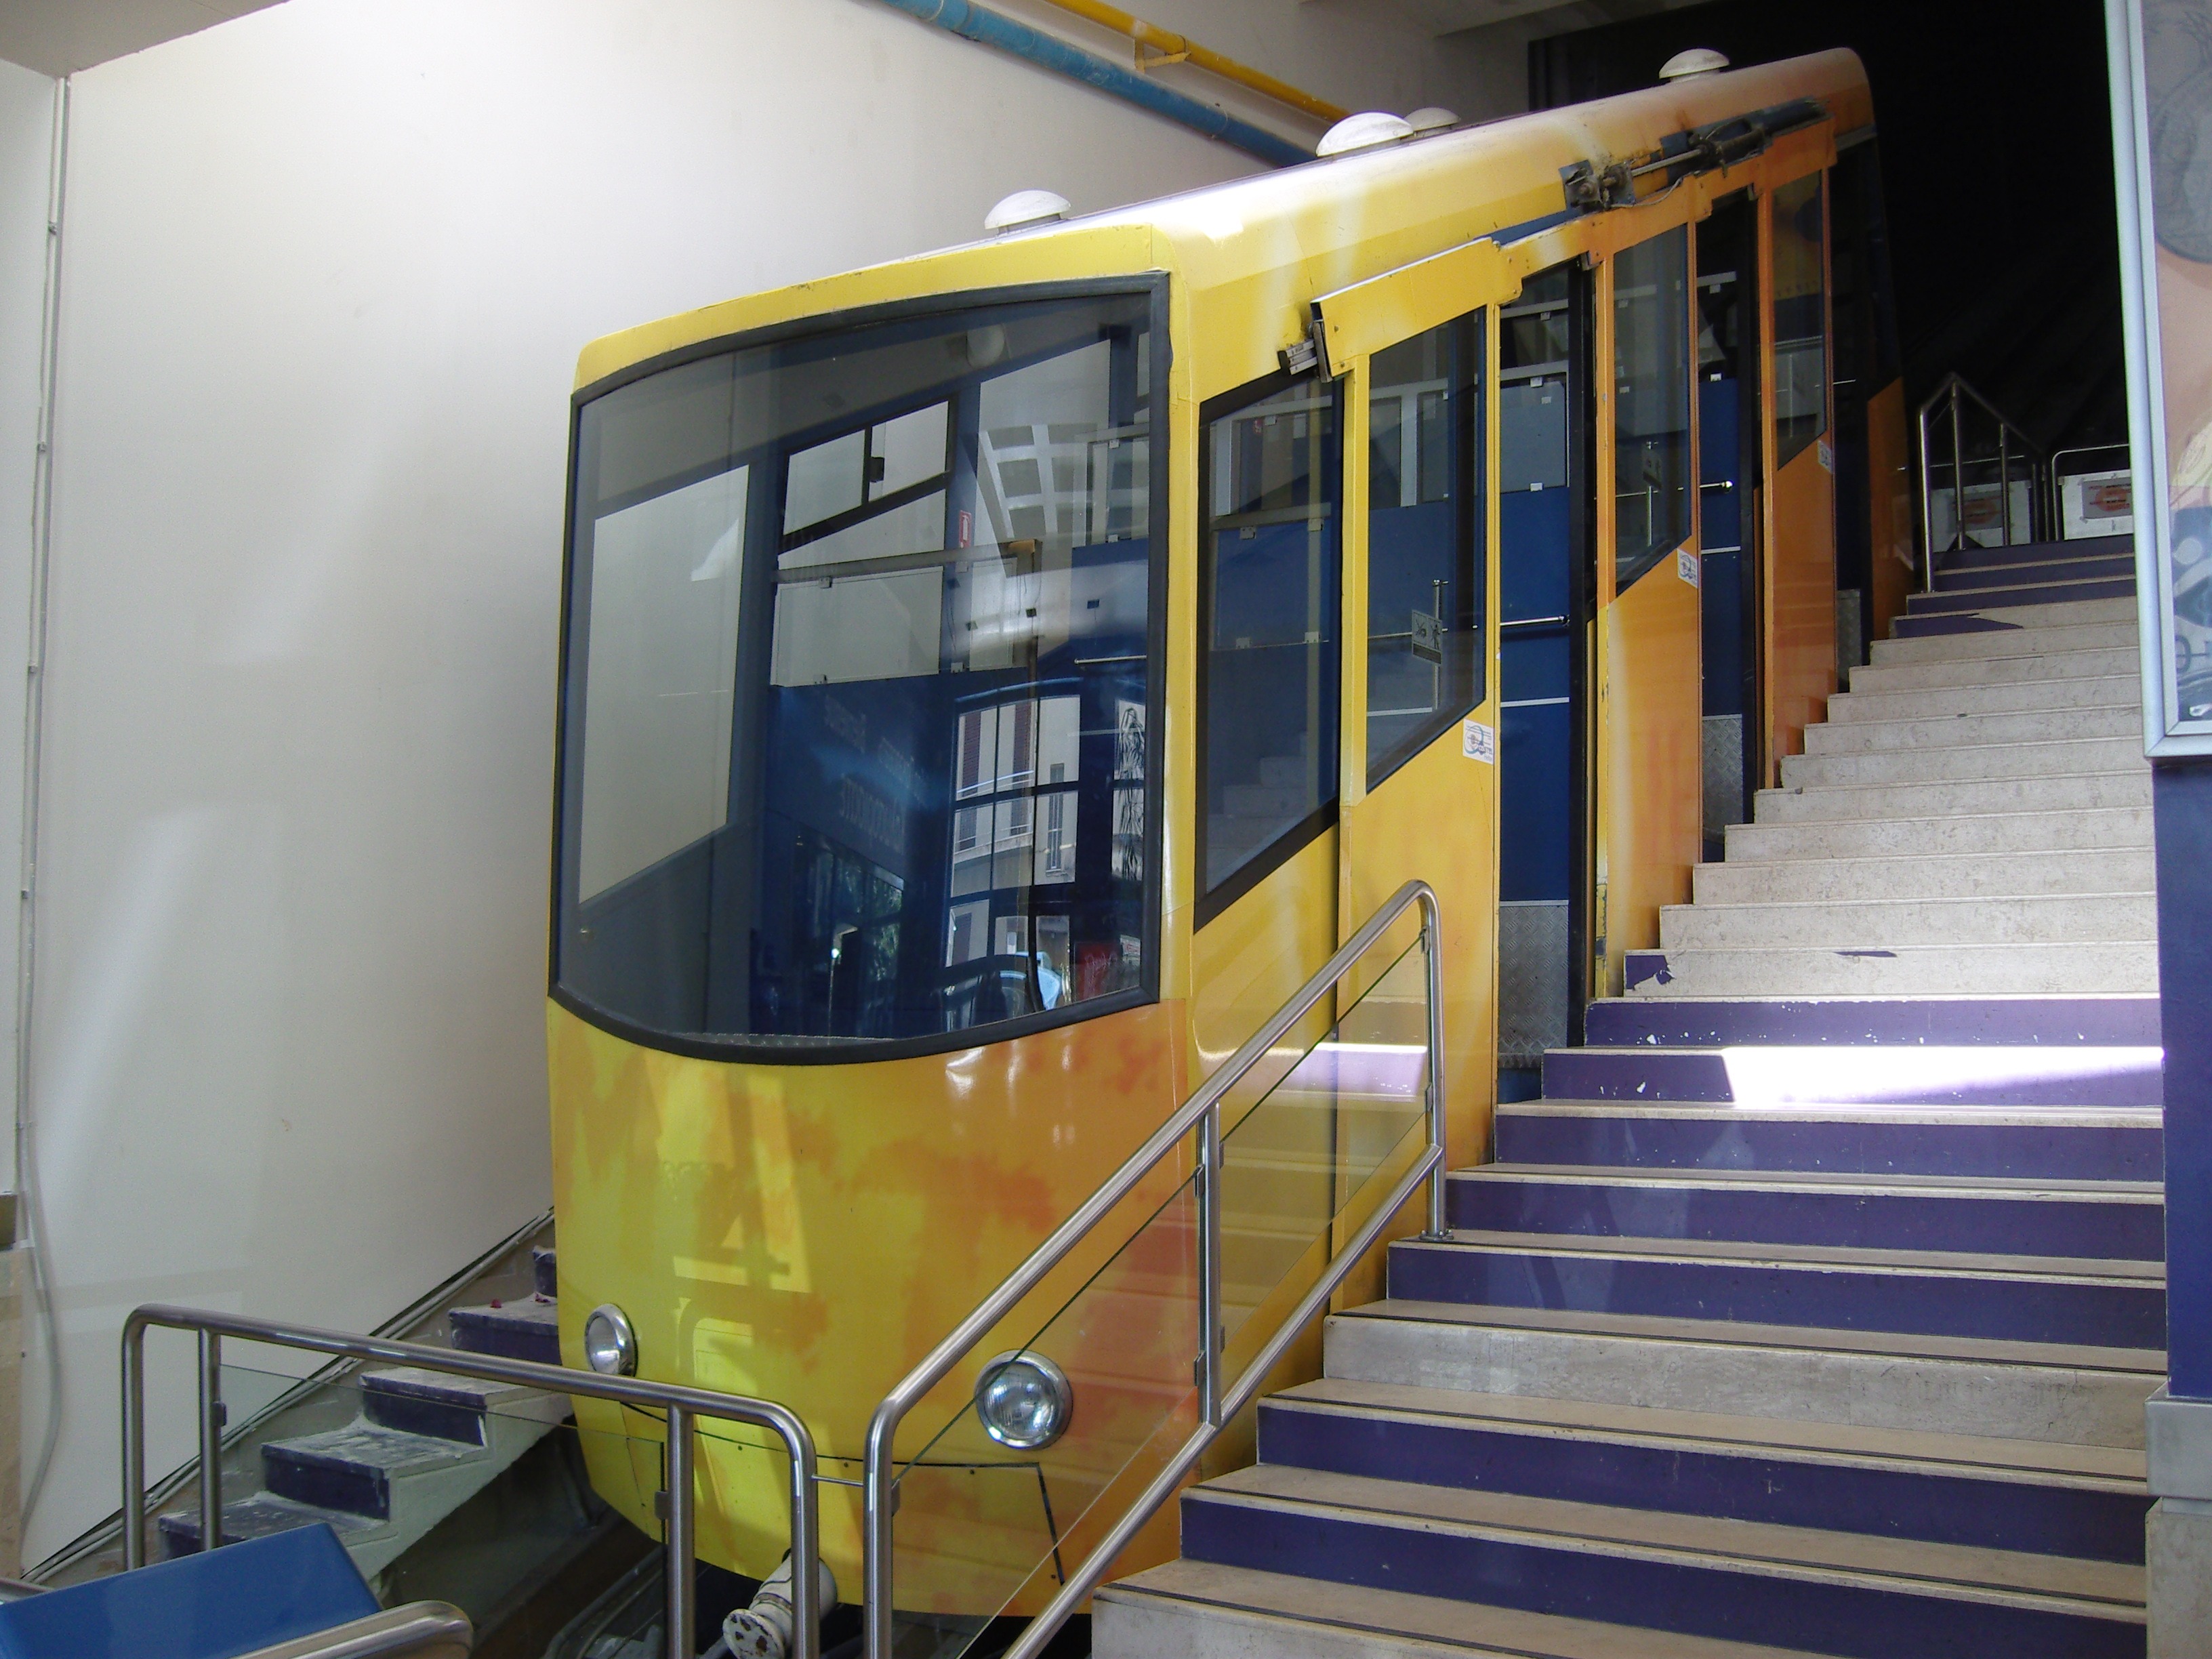
traffic, train, tram, transport, vehicle, slope, drive, public transport, greece, seemed, athens, mountain railway, rolling stock, rapid transit